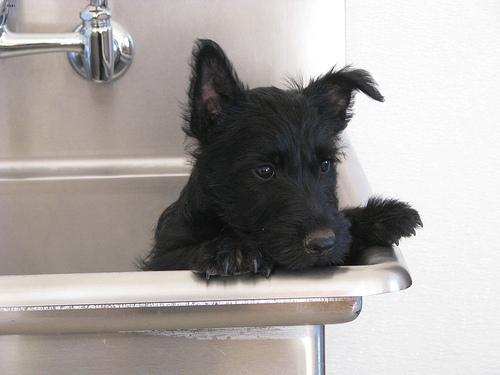
Breed: scottish terrier